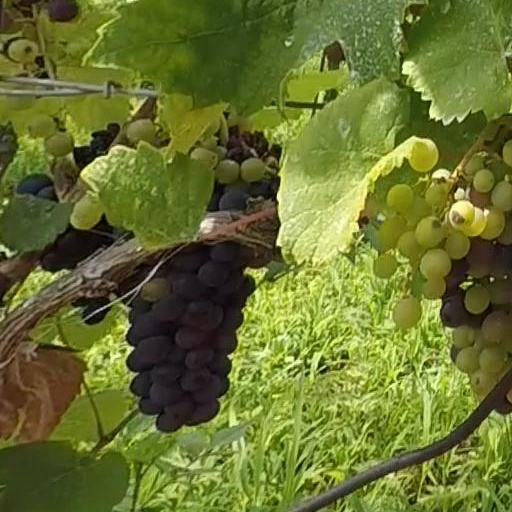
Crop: grape